Ādams Alksnis

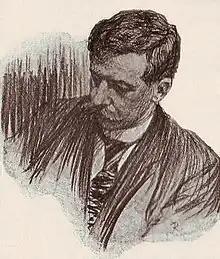
Ā. Alksnis portrait by Janis Rozentāls

Ādams Alksnis (10 March 1864 – 21 March 1897) was a Latvian painter. He is one of the first painters who started to paint daily scenes from Latvian peasant life.